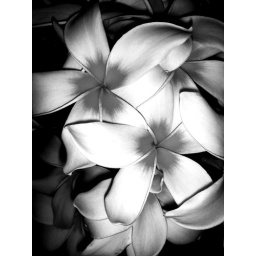
in black &amp;amp; white